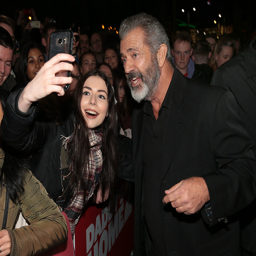
actor meets fans at the premiere screening .